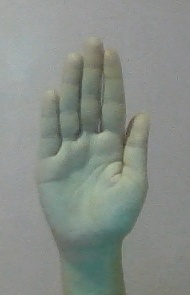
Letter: seen